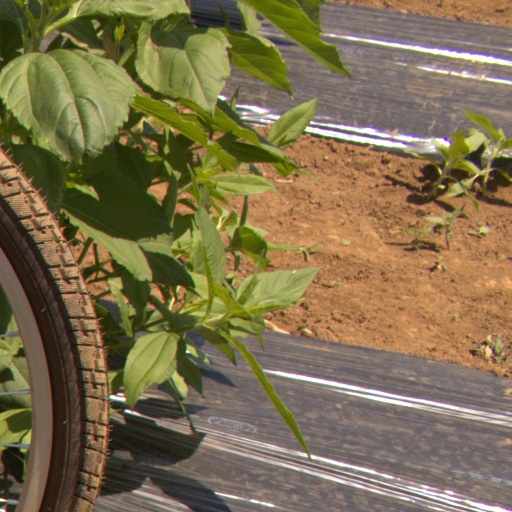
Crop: Jerusalem artichoke